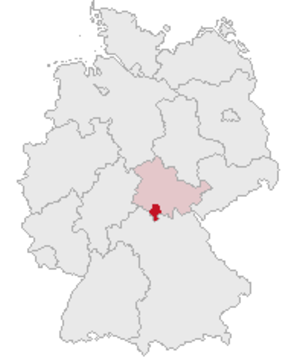
L'arrondissement de Hildburghausen est un arrondissement de Thuringe en. Son chef-lieu est la ville de Hildburghausen.